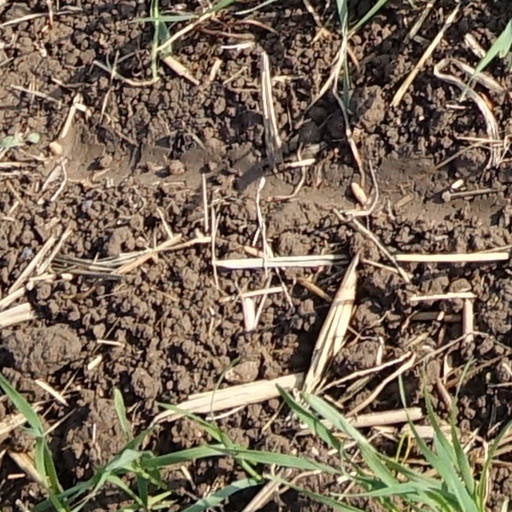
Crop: wheat